First Methodist Episcopal Church of Rome

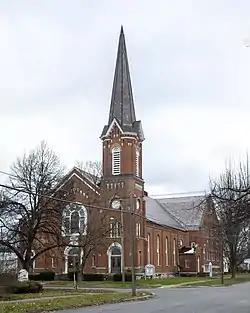

First Methodist Episcopal Church of Rome is a historic Methodist Episcopal church building located at Rome in Oneida County, New York. It includes the original brick and stone church building, completed in 1868, and the Ninde Memorial Chapel, added in 1910–1911. The church is a 2-story, three-bay-wide building with a spire and bell tower. It has a slate-covered gable roof. The chapel is a -story, four-bay-wide, red brick building on a cut stone foundation.